Gragnano

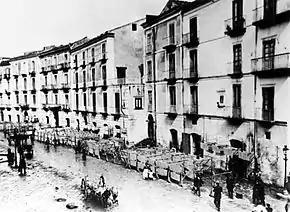
Via Roma in Gragnano, circa 1900.

According to the local population, Gragnano is Italy's capital of pasta. Gragnano is home of some of the best dried pasta in Italy. In 2013, Gragnano pasta was designated a Protected Geographical Indication by the European Union.